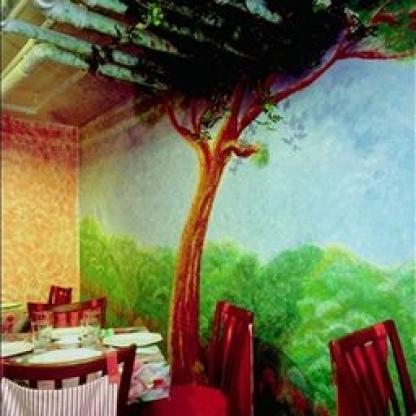
Scene: Indoor